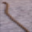
Label: worm